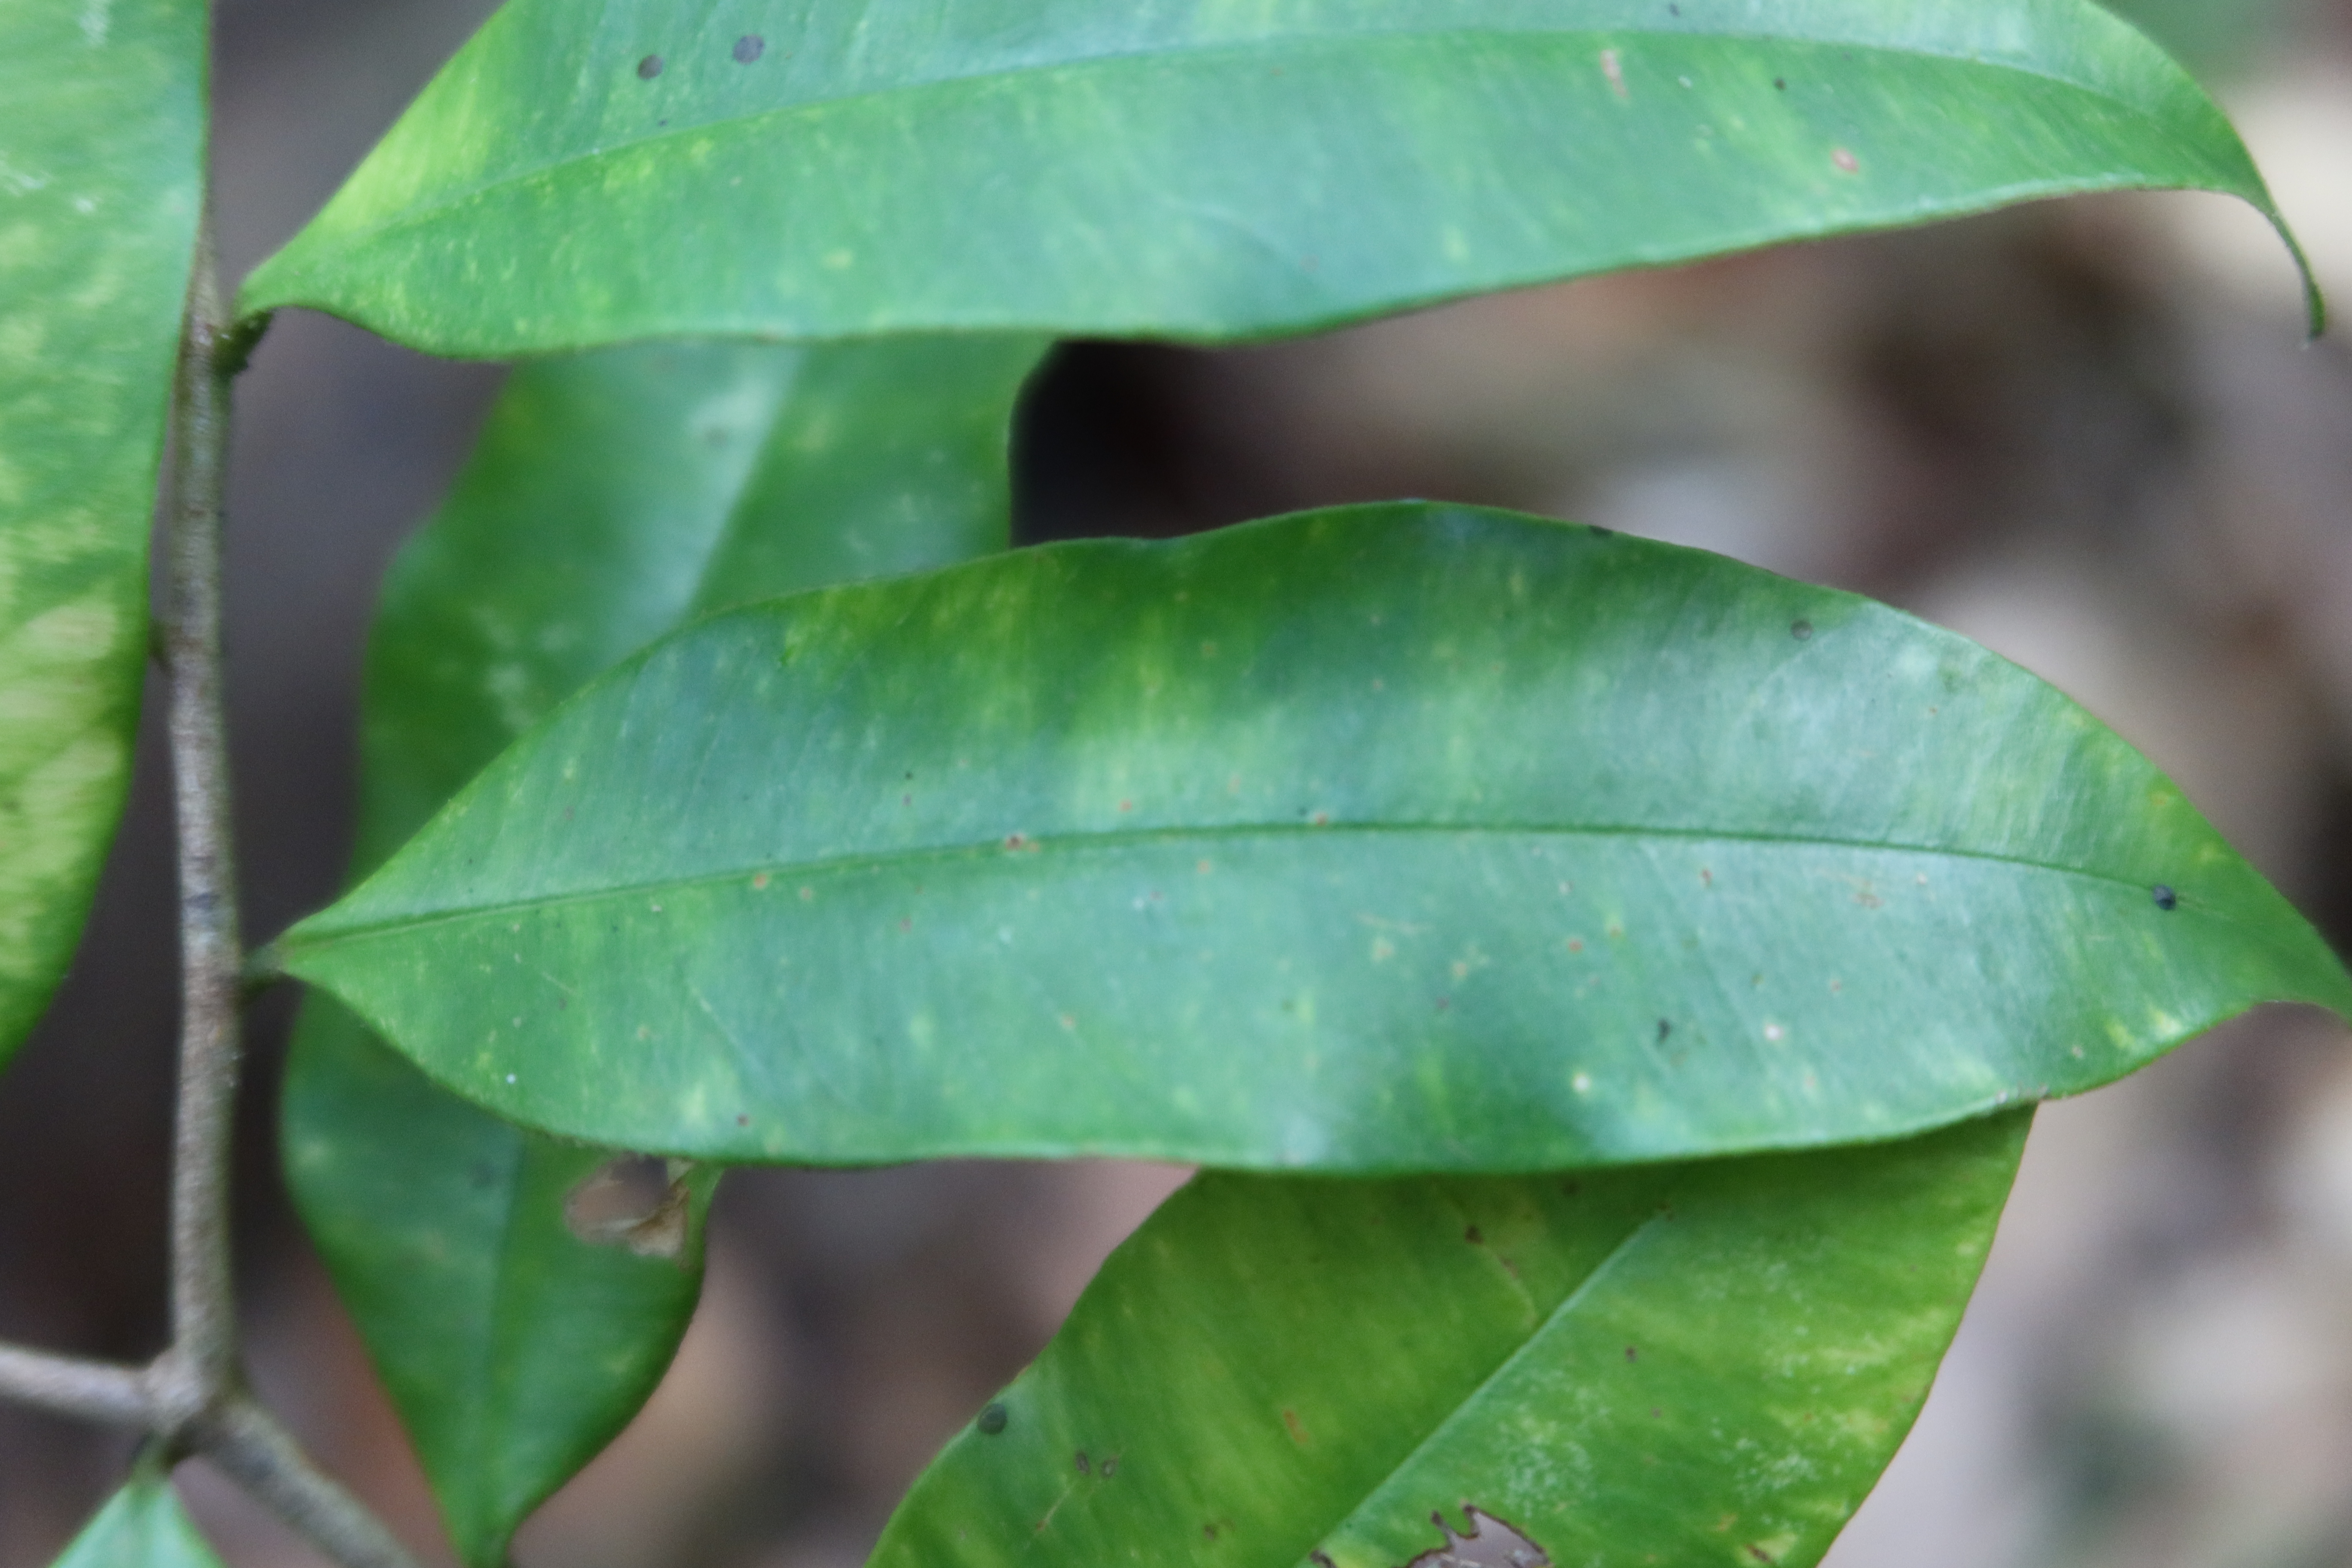
Label: Downy mildew